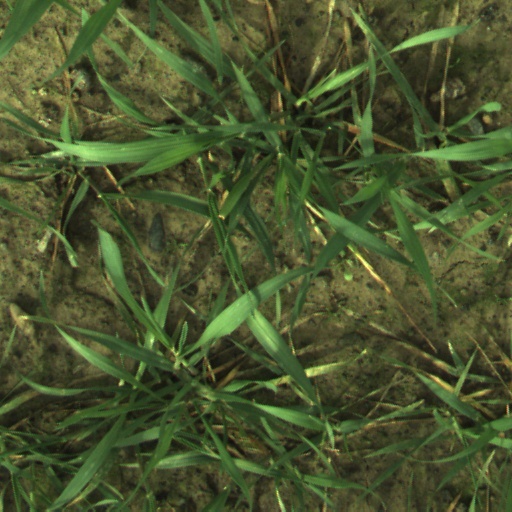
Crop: wheat